Ashford, Connecticut

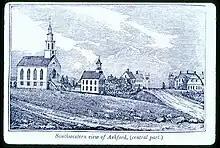
Center of town in 1838

President George Washington, returning from his tour of the country in the fall of 1789, was chagrined to be involuntarily abandoned in the village on a Sunday. It was contrary to law to hire a conveyance on that day, which was observed by villagers, to Washington's great annoyance.